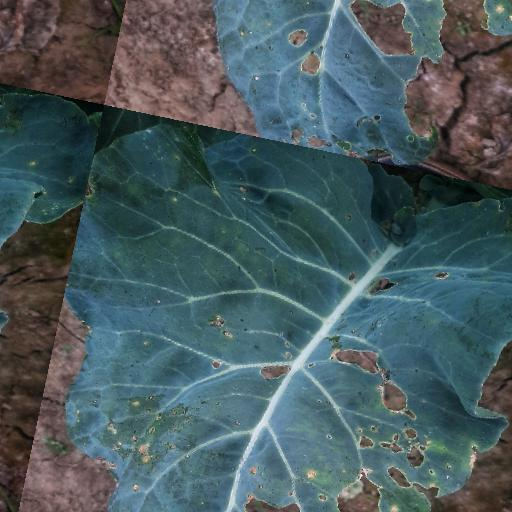
Label: Black Rot